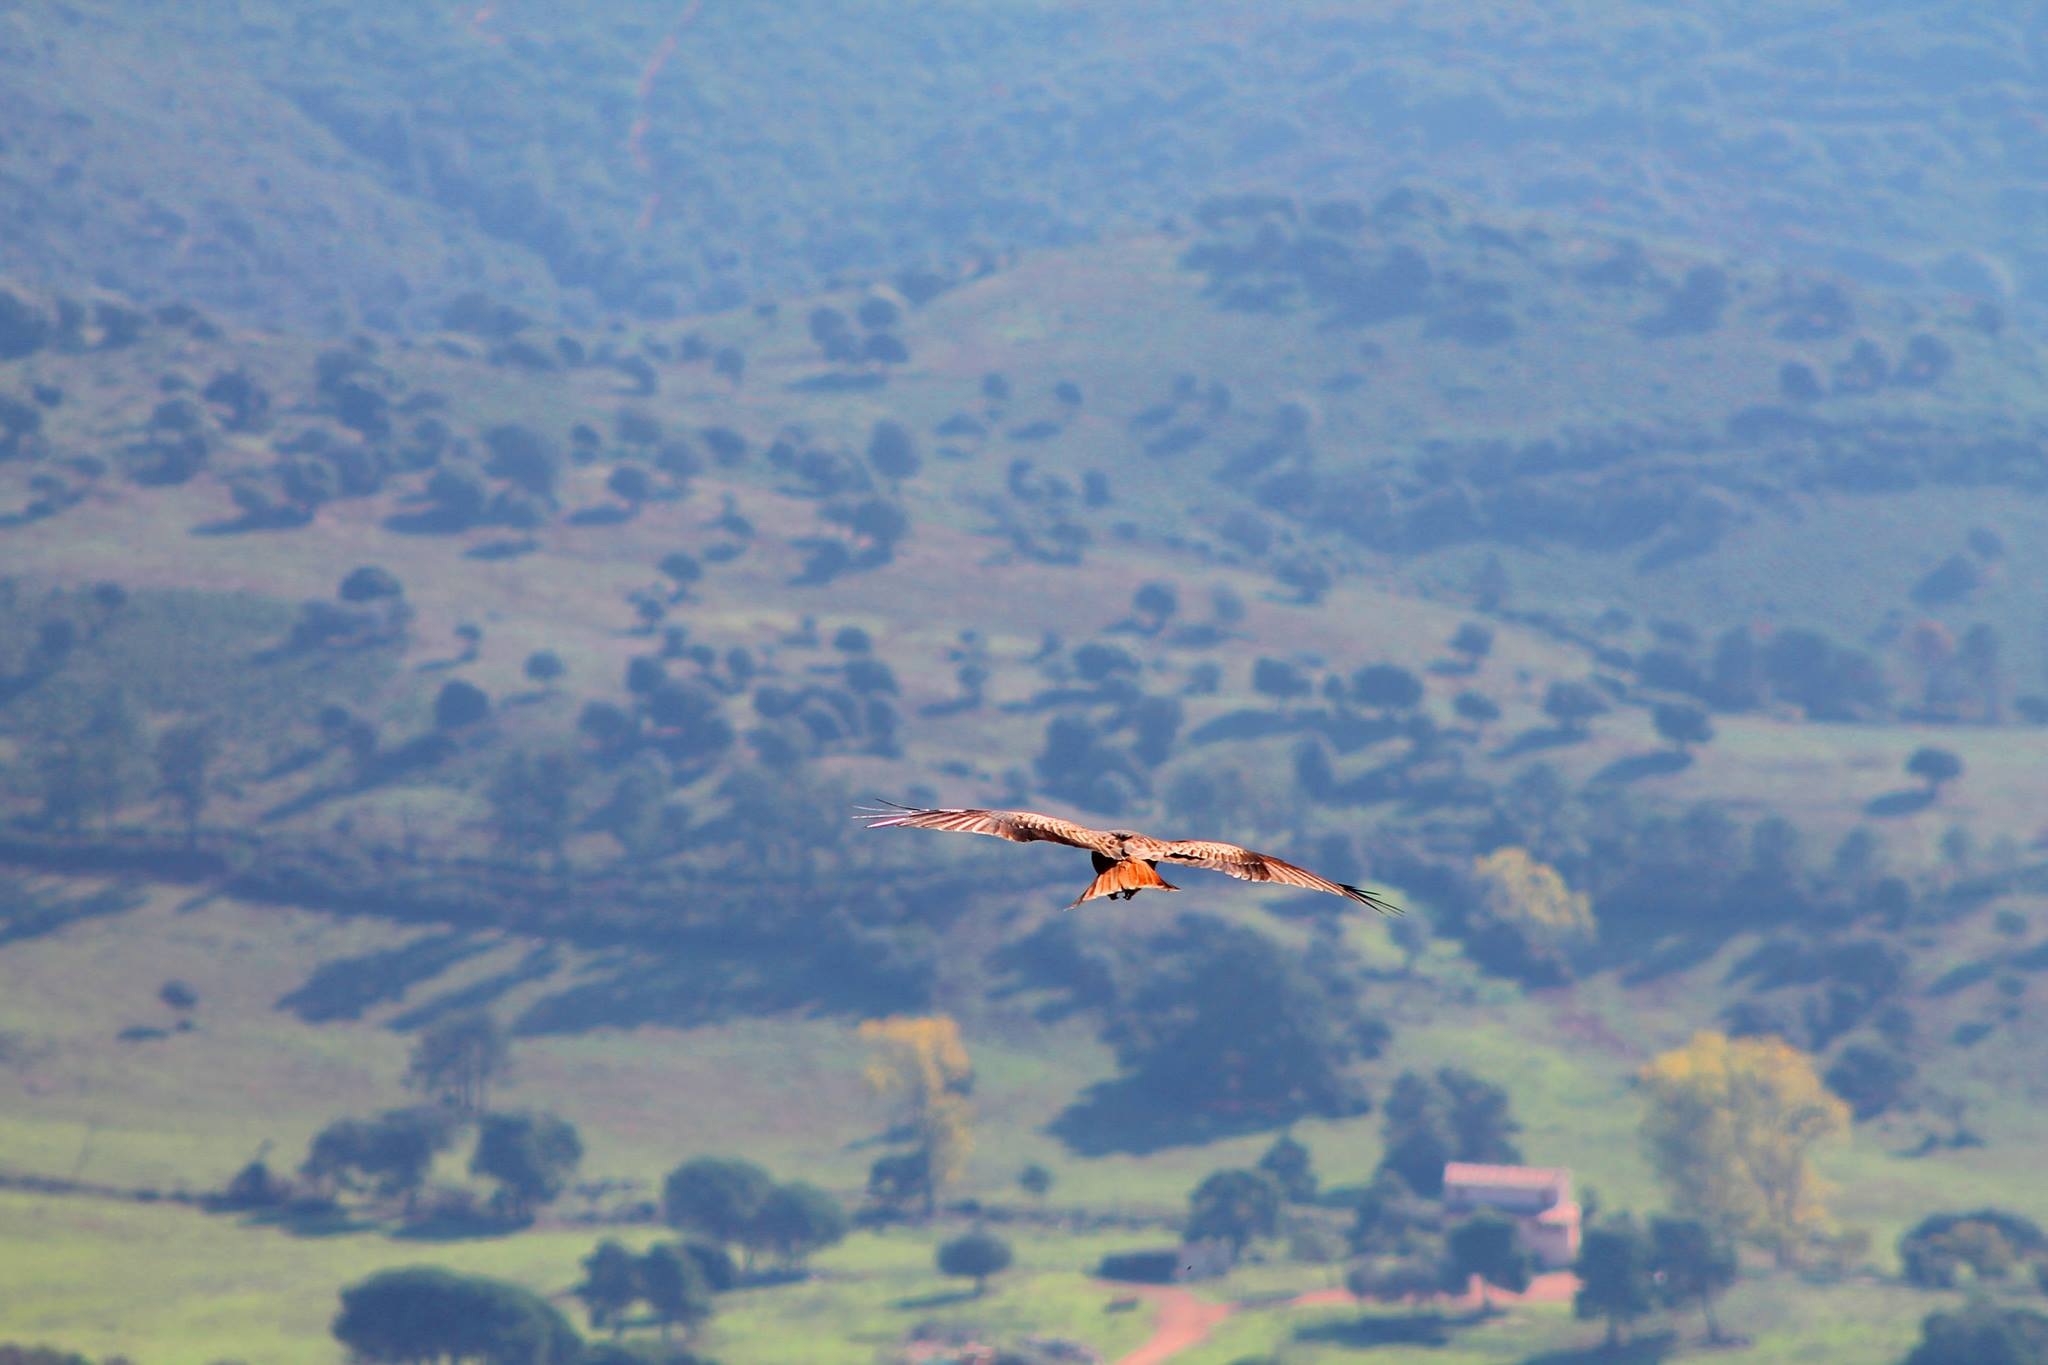
landscape, bird, wing, sky, airplane, aircraft, flight, eagle, majestic, bird of prey, milan, air force, atmosphere of earth, eaglu wheel